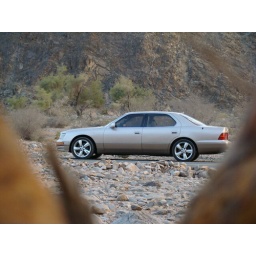
bring the focus to the car by means a tree